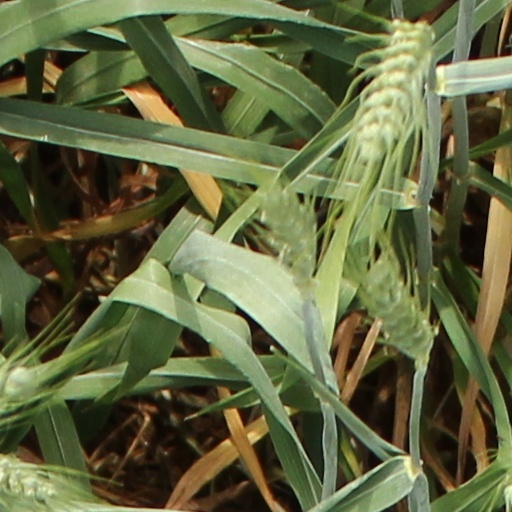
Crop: wheat